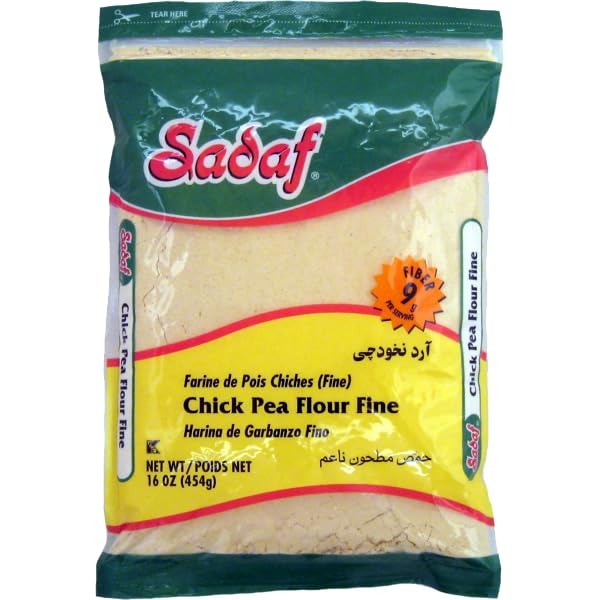
Item Name: Sadaf Chickpea Flour Fine 16 oz - Gram Flour, Besam Flour, Garbanzo Bean Flour - Chick Pea Flour for Cooking and Baking - Harina de Garbanzo in a Reselable Bag
Bullet Point 1: VERSATILE INGREDIENT: Use Sadaf Chickpea Flour Fine to make traditional dishes such as falafel, socca, and farinata, or in baking to make bread, cakes, and pastries.
Bullet Point 2: GREAT THICKENER: Perfect for thickening soups and sauces, or for making different types of doughs.
Bullet Point 3: EXCELLENT FOR VEGAN RECIPES: As a plant-based ingredient, Sadaf Chickpea Flour Fine is the perfect addition to vegan recipes. Use it as an egg substitute or to add texture and flavor to your favorite dishes.
Bullet Point 4: HIGH QUALITY: This 16 oz bag contains finely ground chickpea flour made from high-quality chickpeas, ensuring a smooth and consistent texture. Its fine grind makes it an ideal addition to your culinary recipes, providing the perfect consistency for both savory and sweet dishes.
Bullet Point 5: PACKED in USA on shared equipment with wheat, tree nuts, soy and sesame.
Product Description: Sadaf Chickpea Flour Fine is a versatile and nutritious ingredient that is perfect for a wide range of dishes. Each 16 oz bag contains high-quality chickpeas flour that is made from ground chickpeas and is finely ground to provide a smooth texture. This flour can be used to make traditional dishes such as falafel, socca, and farinata, as well as used in baking to make bread, cakes, and pastries. It's also a great ingredient to thicken soups and sauces, or to make different types of doughs. With 16 oz of chickpeas flour, you'll have enough to make a variety of dishes for your family and friends. Add Sadaf Chickpea Flour Fine to your pantry today and enjoy the delicious taste and health benefits of this ancient grain. Ingredients: Chickpea Allergen: Packed on shared equipment with wheat, tree nuts, soy and sesame. Packed in USA
Value: 16.0
Unit: Ounce

Price: 14.12